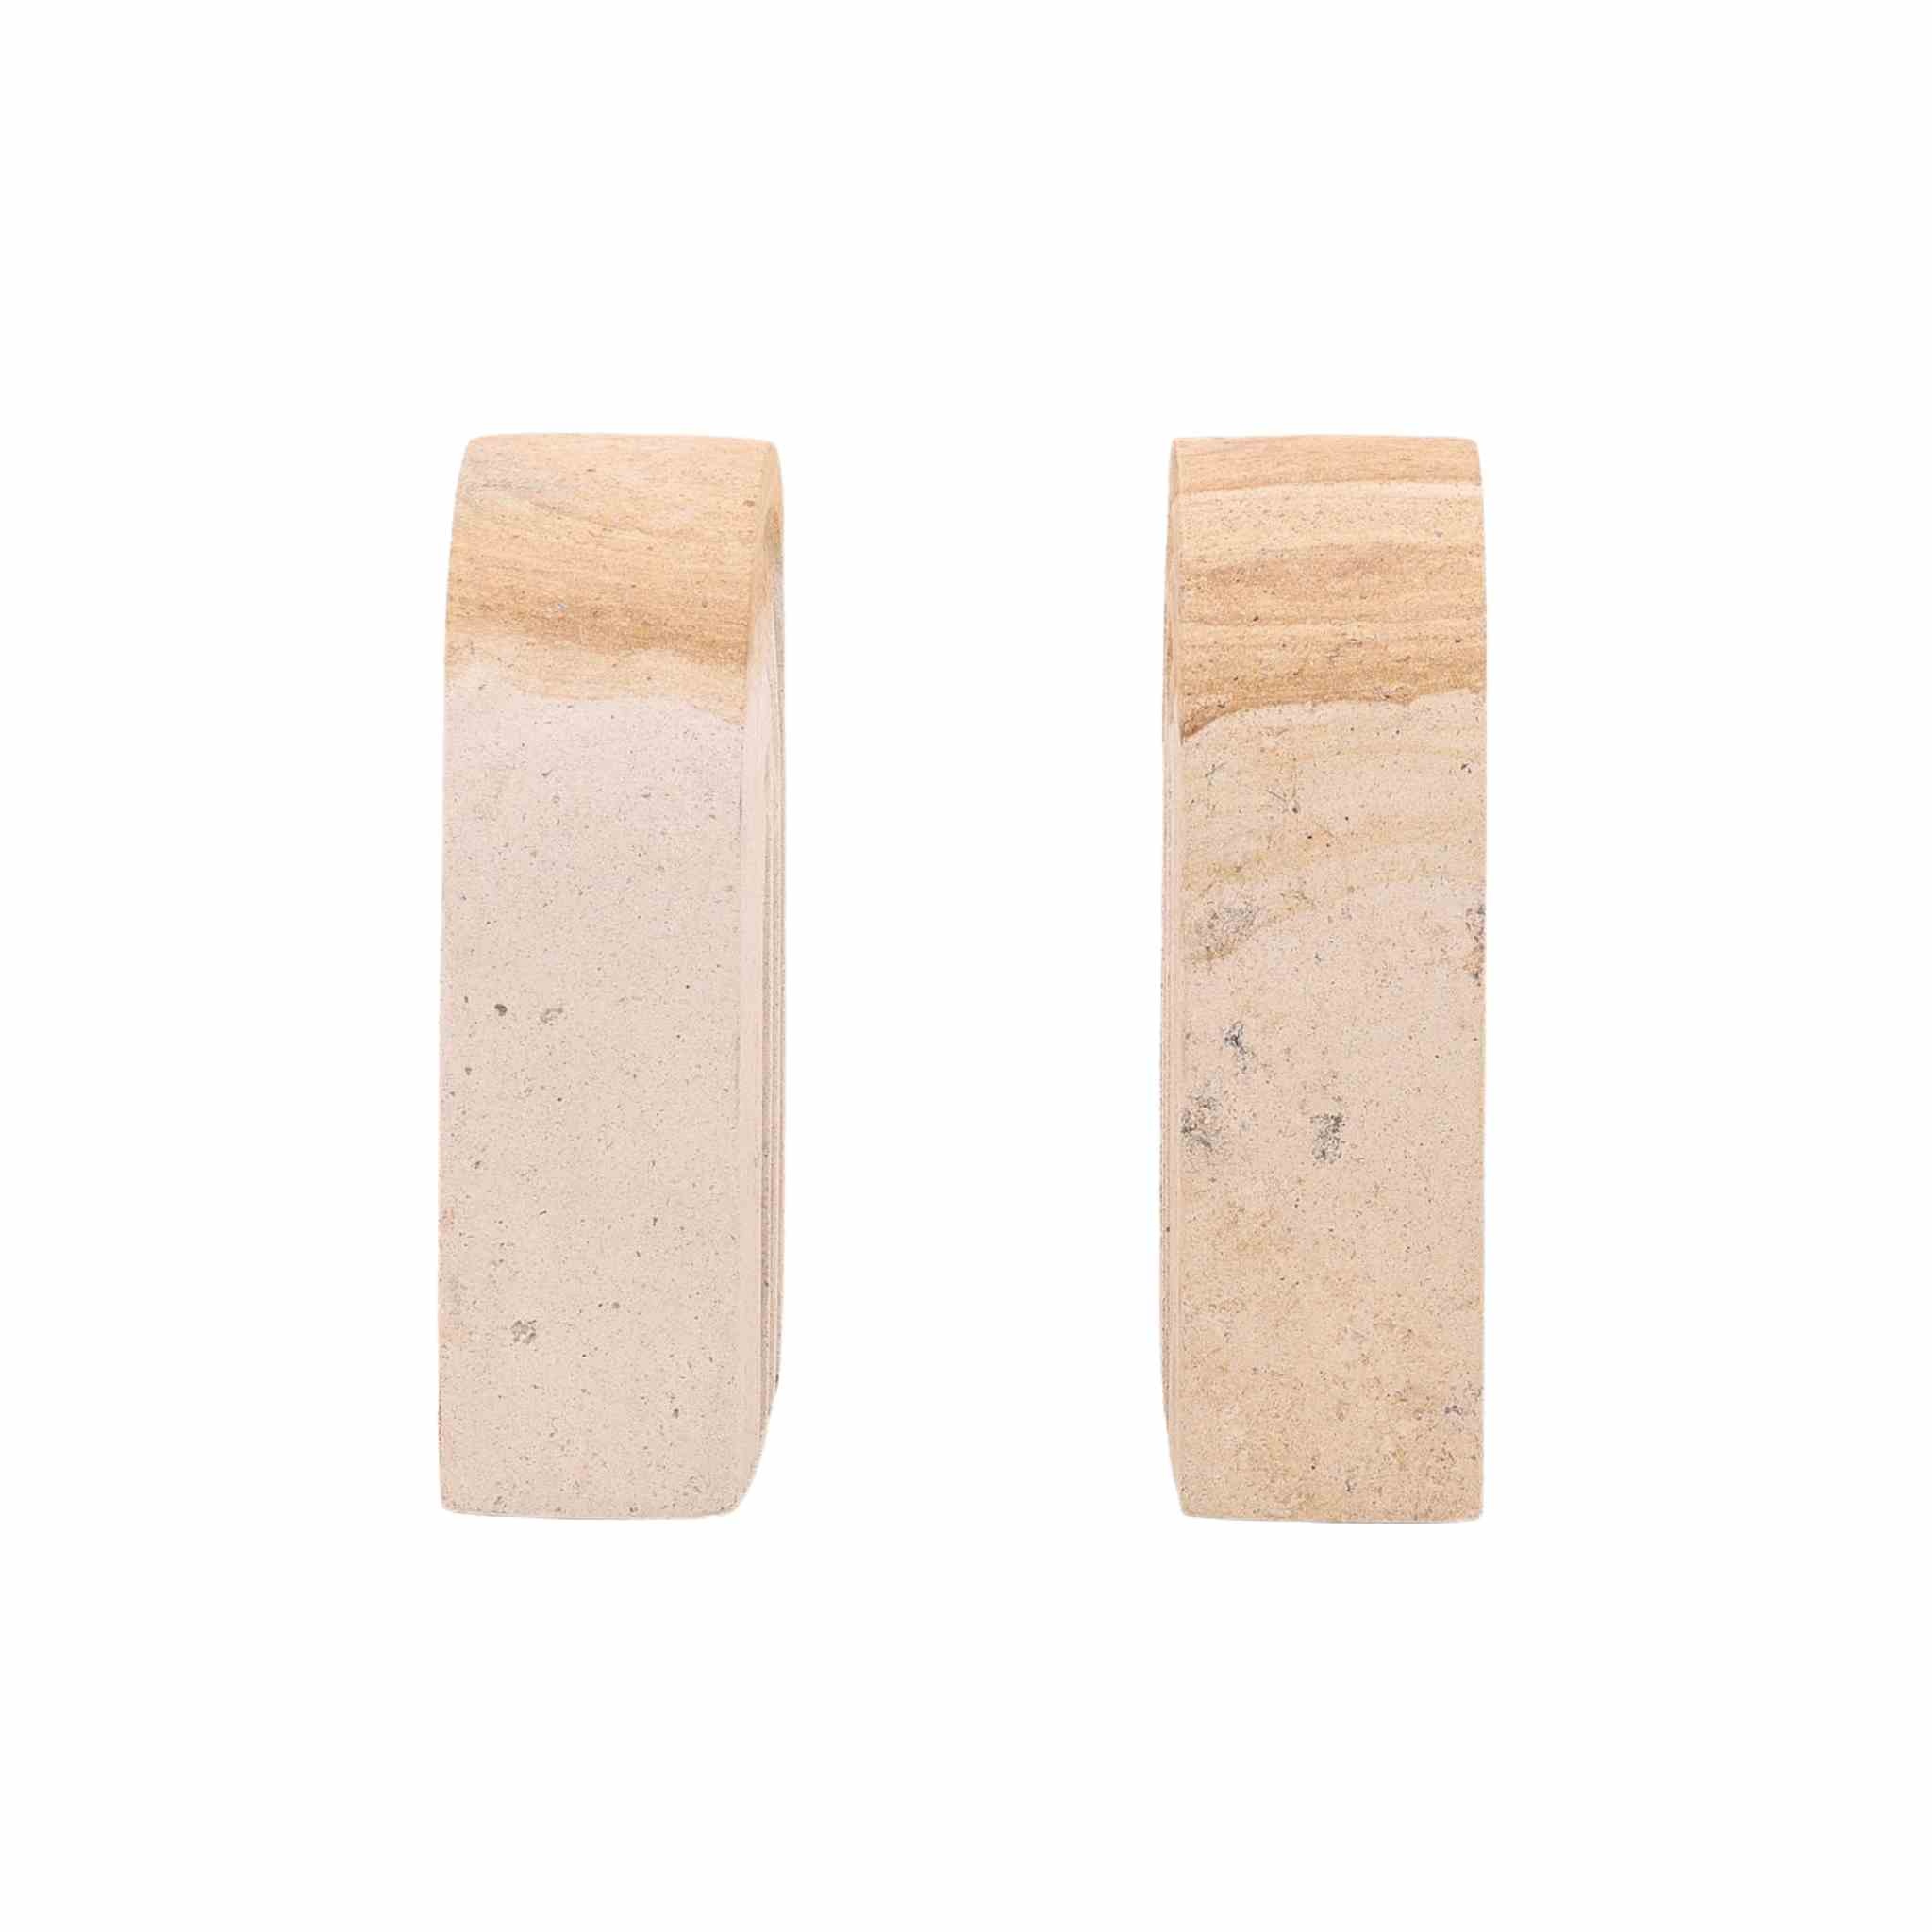
QUILLON BOOKEND, S/2
Brand: Dovetail
This duo of bookends is crafted from Palimanan stone with a natural finish, bringing a touch of earthy charm to your shelves. Keep in mind, these stone beauties may show unique quirks like chips, dents, and colour variations—just their way of showing off their natural personality! *This item is available for in-store pick-up or local delivery only. Pricing is subject to change. Dimensions (WDH): 2 x 5 x 7" Material: Palimanan stone
Category: Home & Garden > Decor > Bookends